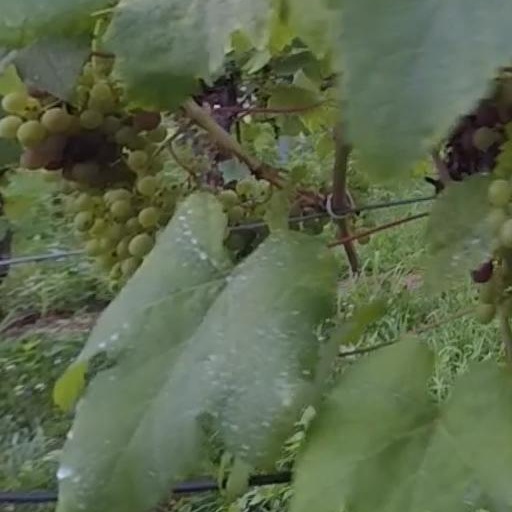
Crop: grape